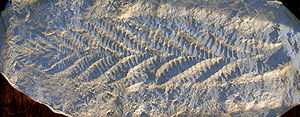
Ediacara-faunaen / Opdagelsen
Billede af Charnia-fossil.
Ediacara-faunaen eller Vendia-faunaen er forhistoriske livsformer, der repræsenterer de ældste kendte former for kompliceret flercellet liv på Jorden.